Statue of King Sejong (Gwanghwamun)

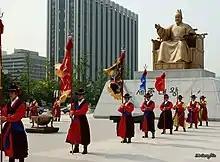

Statue of King Sejong is located at the Sejongno, Gwanghwamun Plaza in Downtown Seoul, South Korea. It is dedicated to the 15th century Korean monarch, Sejong the Great, the fourth king of Joseon dynasty and one of Korea's most famous historical figures. The statue is considered one of Seoul's major landmarks. Unveiled in 2009, it has been called "South Korea's most iconic statue."